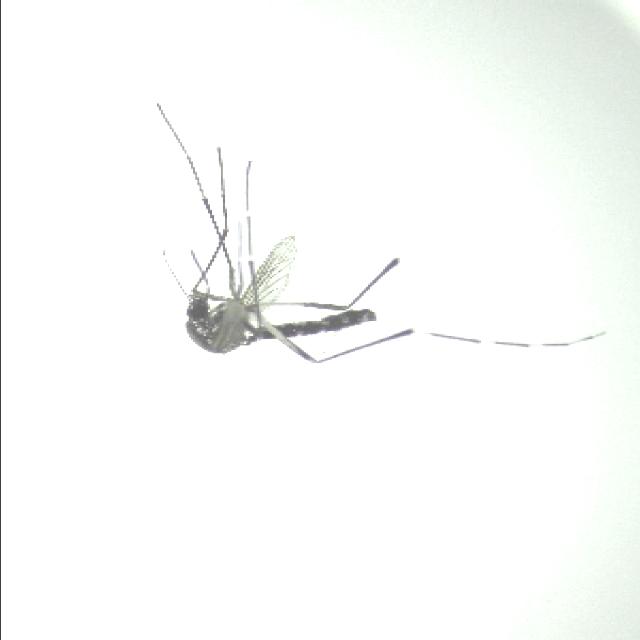
Species: aedes_albopictus